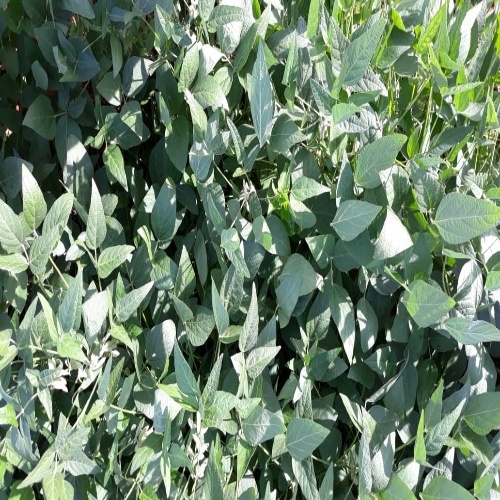
Label: Healthy